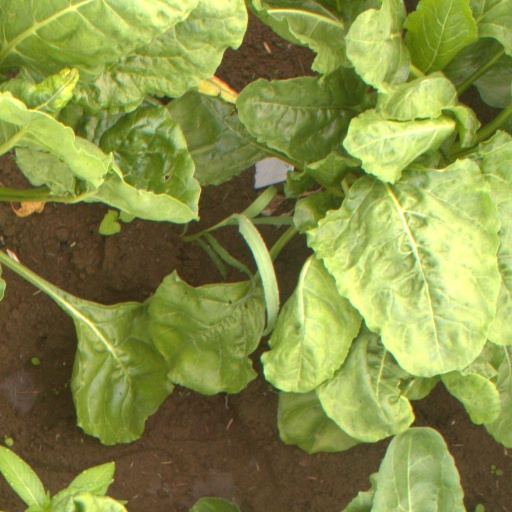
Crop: sugar beet